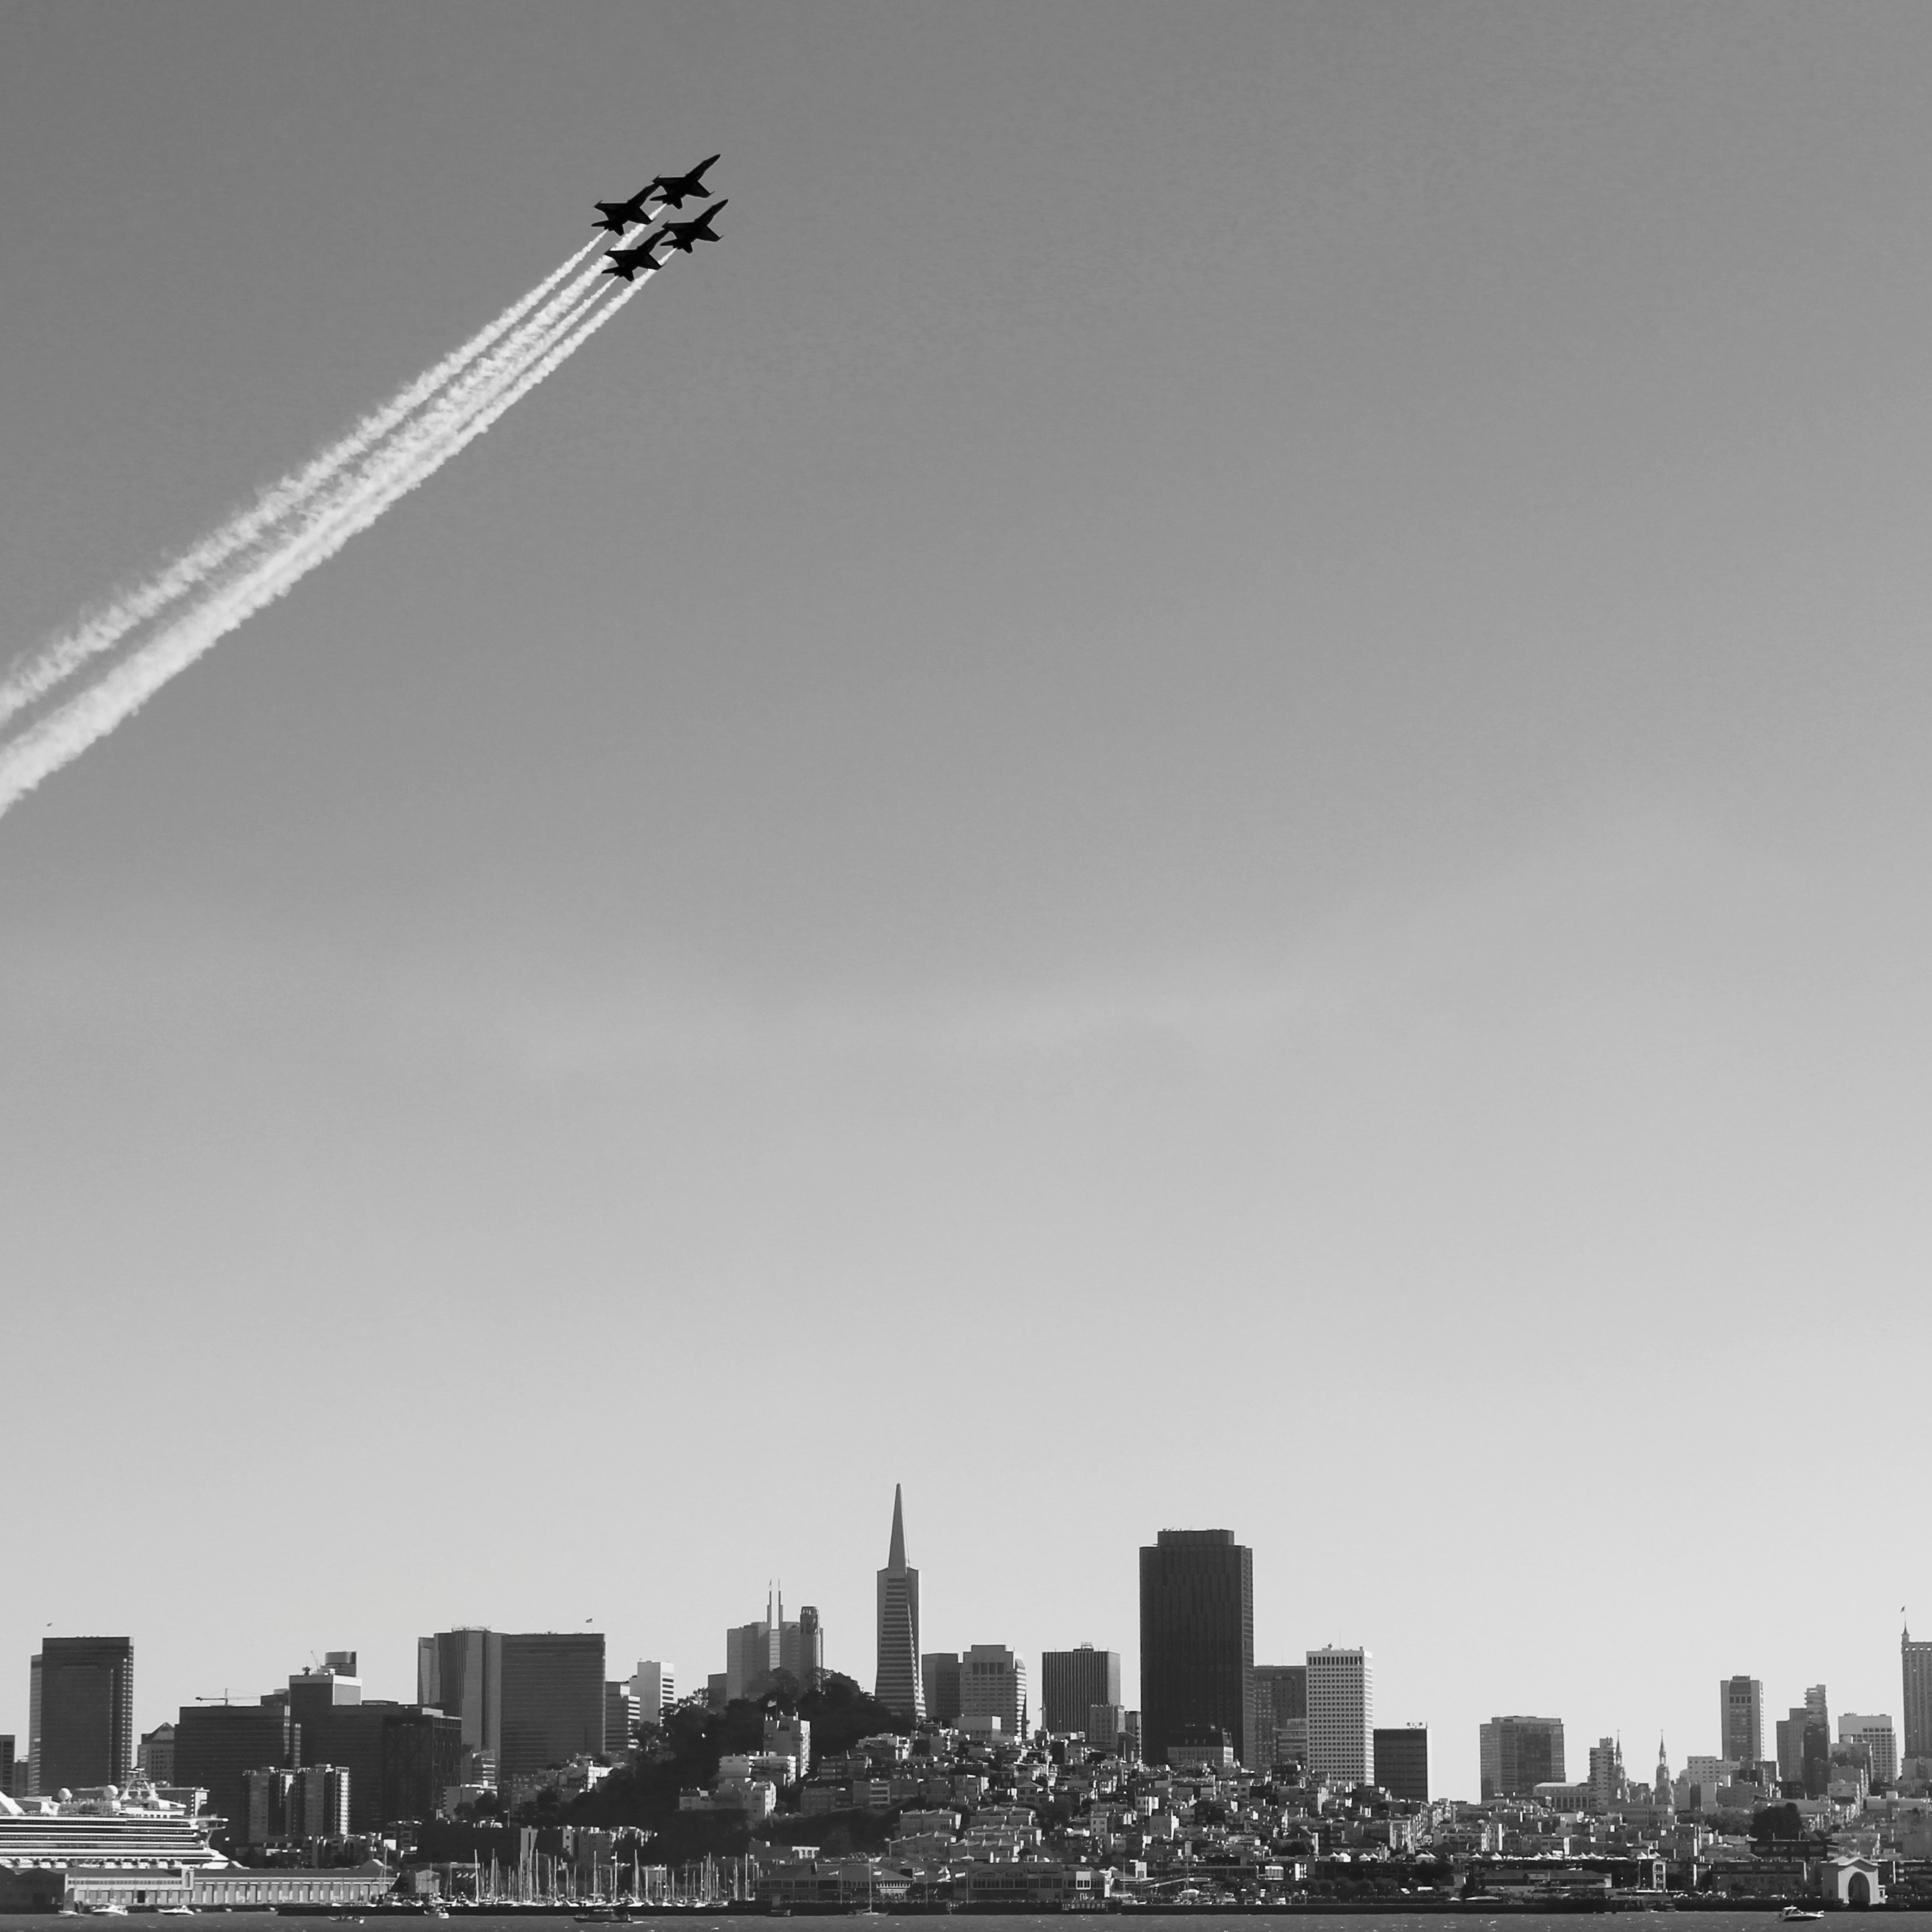
black and white, skyline, city, skyscraper, cityscape, line, monochrome, tower block, monochrome photography, human settlement, atmosphere of earth